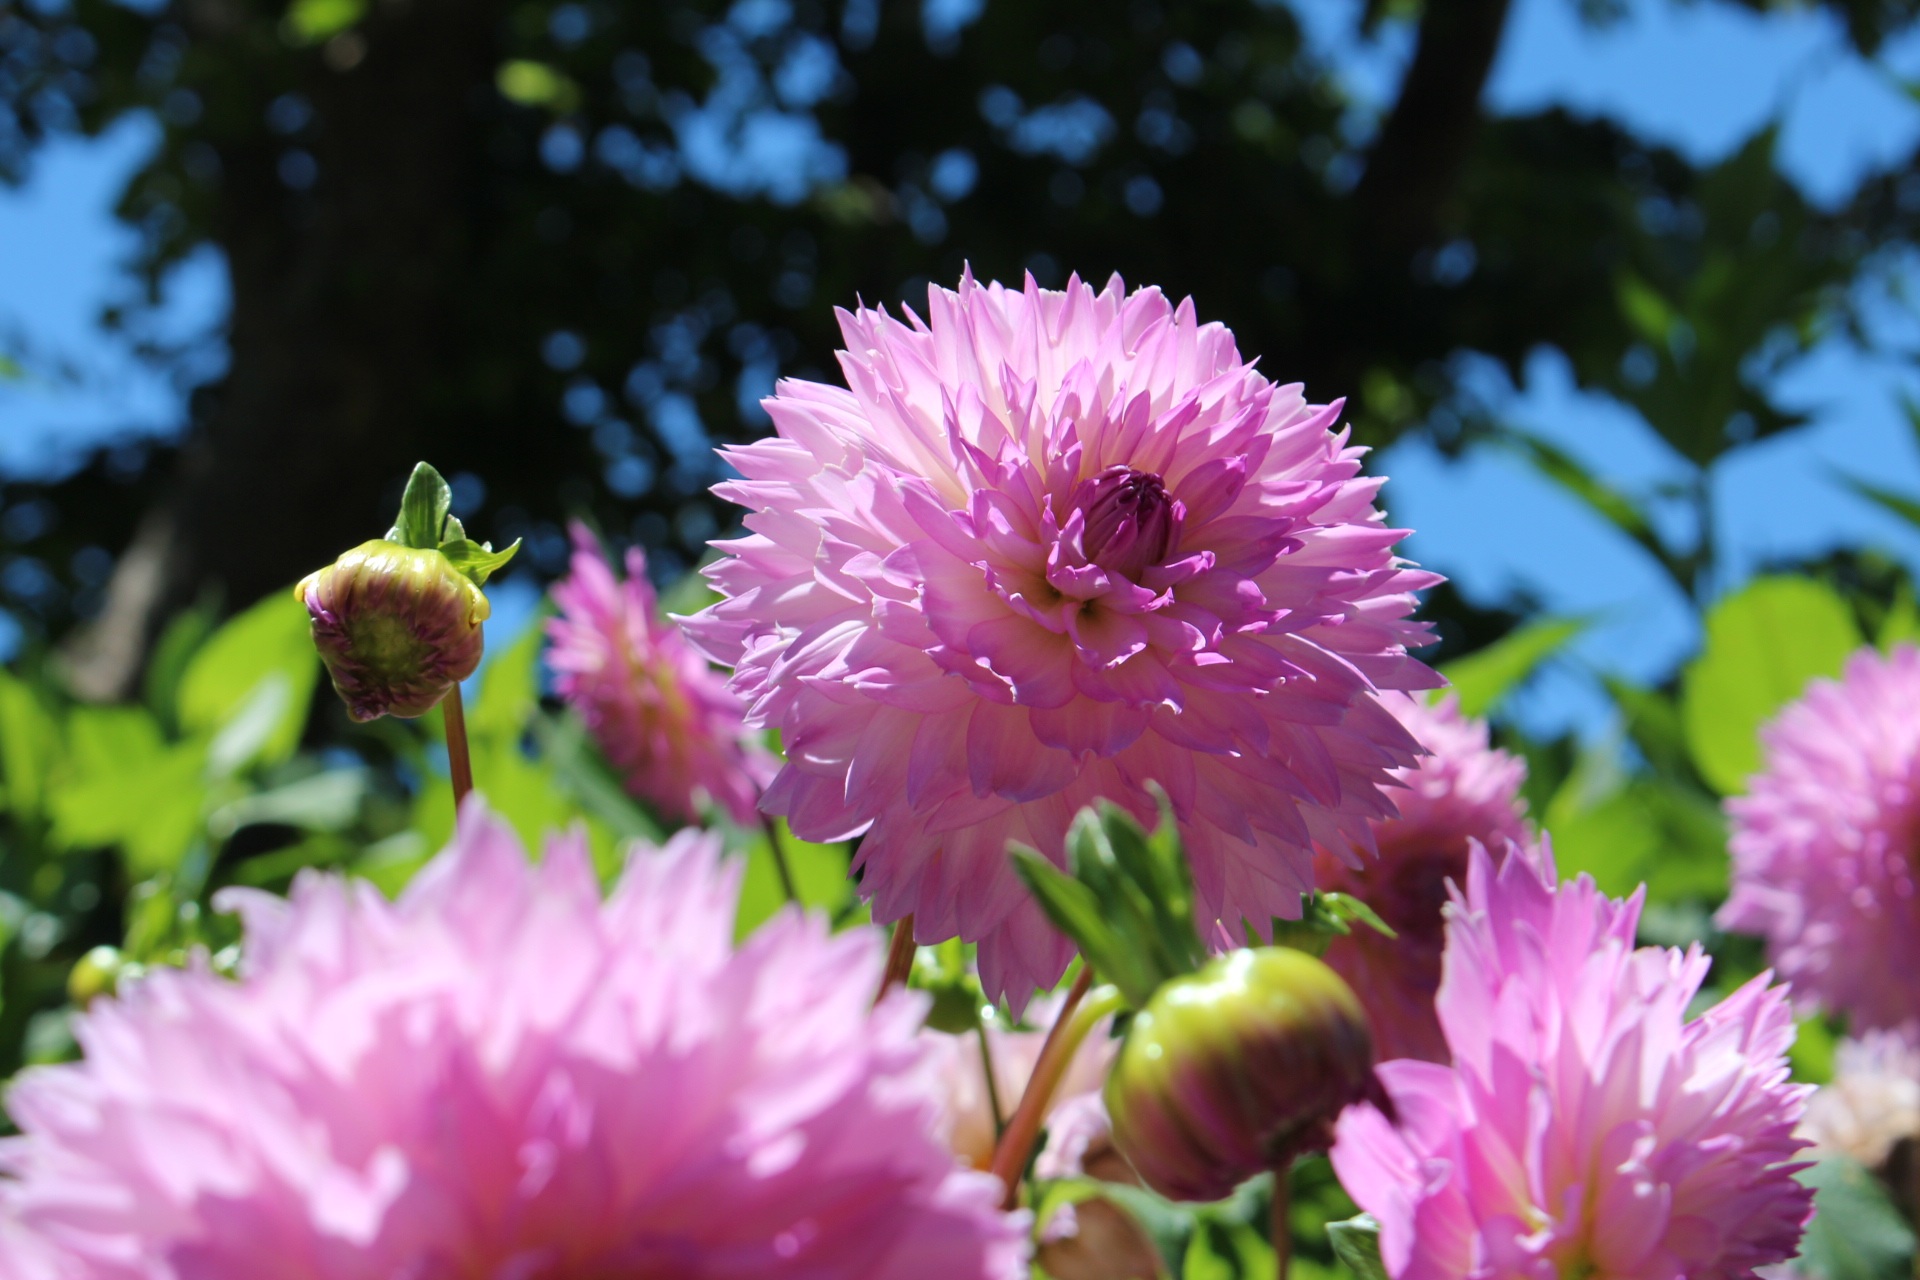
nature, branch, blossom, plant, flower, petal, bloom, summer, floral, spring, green, produce, color, natural, botany, pink, flora, botanical, wildflower, bright, vibrant, elegance, blossoming, macro photography, pink flowers, flowering plant, daisy family, pale pink, land plant, ice plant family